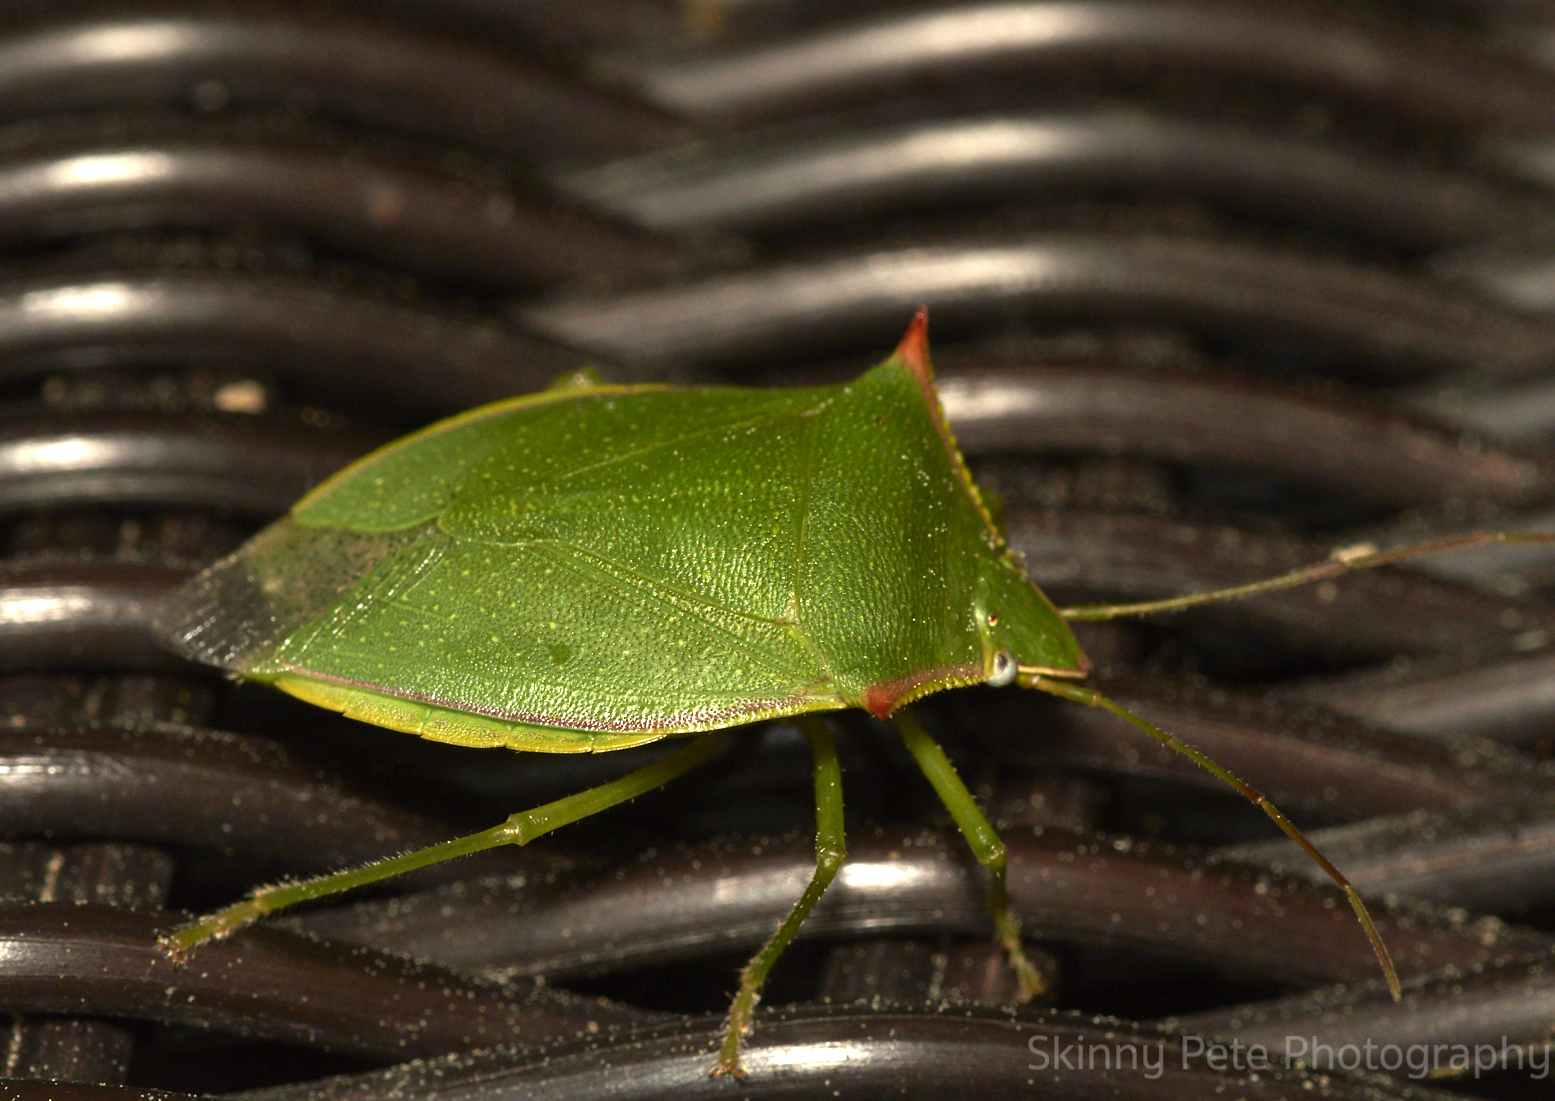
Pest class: stink_bug